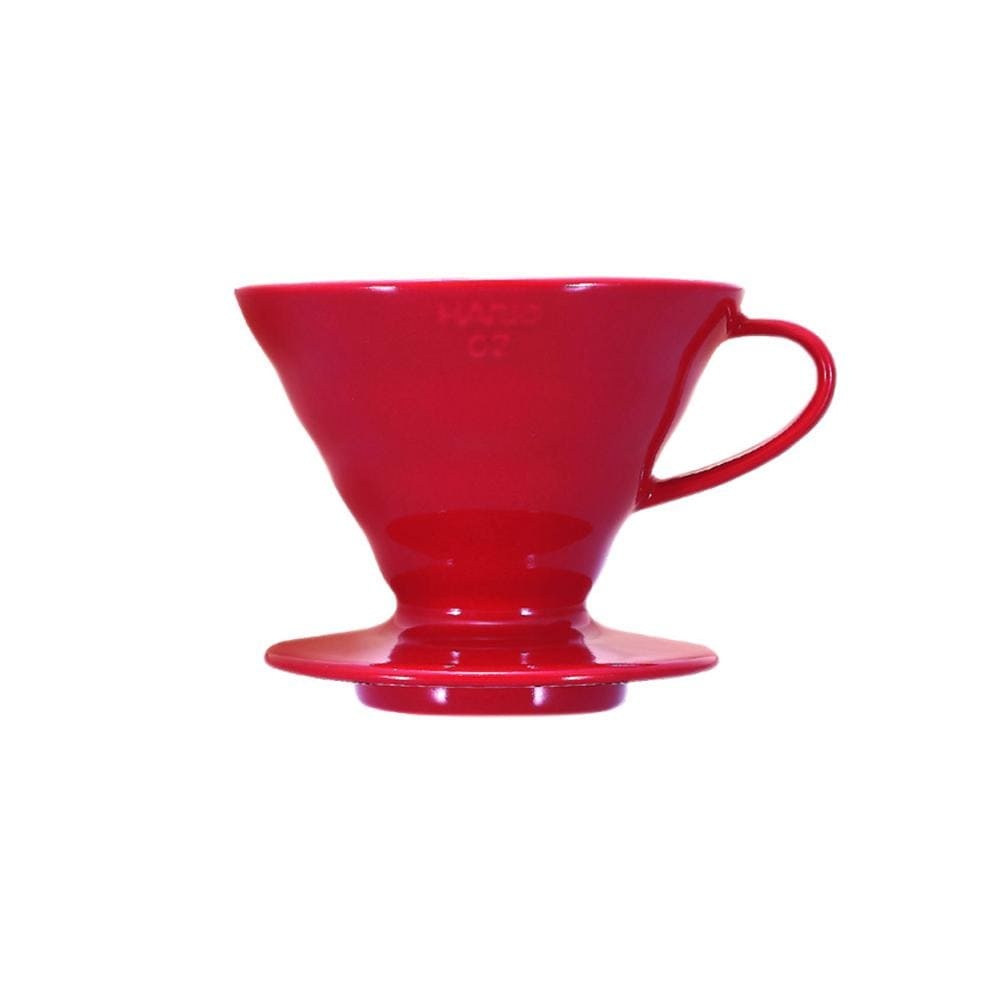
Hario V60 Ceramic Coffee Dripper Red - Size 02
Hario V60 Ceramic Coffee Dripper Red - Size 02 The Ceramic Hario V60 dripper size 02 is now available in a range of five brand new colours. A new twist on the classic, the range combines the functionality of the iconic ceramic dripper with fun striking colours. What is a V60? The V60 is a simple to use coffee-making method that brings out the cleanest flavour from your coffee. The name V60 derives from the dripper's design: the cone is V shaped and has a 60° angle. The dripper spread across the world after the 2010 World Brewers Cup in London and is now synonymous with the highest standards of craft in coffee making equipment. What makes the V60 one of the best coffee-making methods? There is a reason why the Hario ceramic coffee dripper is so popular amongst professional baristas and coffee connoisseurs and that reason is simple – fantastic, clean and repeatable coffee. The 60° angle allows water to flow through all parts of coffee resulting in the evenly extracted cup of coffee. A big hole at the bottom enables the brewer to adjust the flavour of the coffee according to the speed of water flow. Made from the highest quality porcelain, the ceramic Hario V60 achieves maximum heat retention. From top to bottom internal ribs support natural flow of water and help deliver a "clean" cup. Designed to be placed on top of a cup or carafe, it can brew up two to four cups of coffee at a time. Dishwasher and microwave friendly, the Hario V60 coffee dripper is easy to use and is considered to be one of the simplest brewing methods. It is also professionals' choice - five out of seven World Brewers Cup Champions used this manual pour-over to win their titles. Hario V60 Ceramic Coffee Dripper Additional Info: Height 10.2cm; Width 13.7cm; Diameter 11.6cm 2 - 4 Cup Capacity Dishwasher Safe Hario V60 Ceramic Coffee Dripper Size 02 Available Colours: Blue Grey Indigo Blue Matte Black Pink Red Turquoise White Yellow
Brand: Hario
Category: Home & Garden > Kitchen & Dining > Kitchen Appliance Accessories > Coffee Maker & Espresso Machine Accessories > Coffee Maker & Espresso Machine Replacement Parts > Drippers